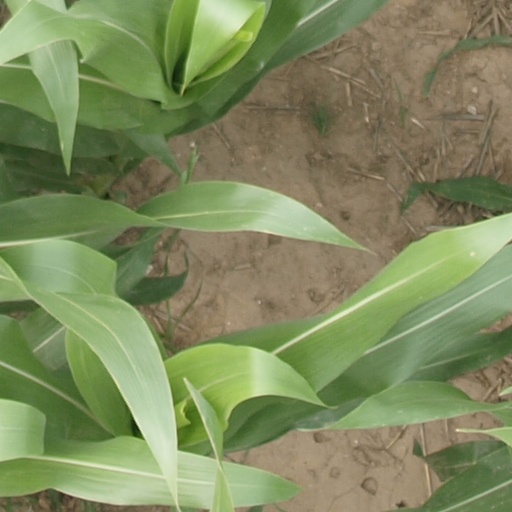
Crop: maize; corn